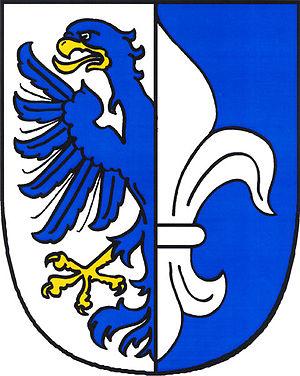
Modlíkov est une commune du district de Havlíčkův Brod, dans la région de Vysočina, en République tchèque. Sa population s'élevait à 161 habitants en 2019.